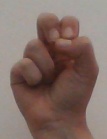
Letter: gaaf